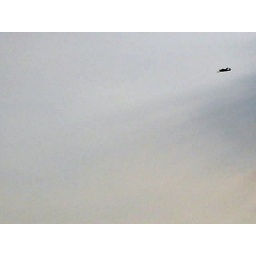
A plane was flying around